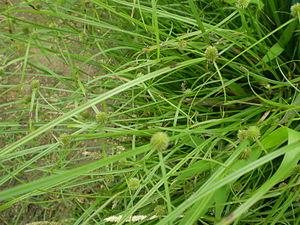
Cette liste de Tracheophyta de Bosnie-Herzégovine, ainsi que d’espèces introduites est un aperçu incomplet d’espèces de mousses, de fougères, de gymnospermes et d’angiospermes citées dans la littérature disponible en langues bosniaque, croate, serbe et serbo-croate. Cet aperçu n’inclue pas des espèces cultivées ni celles occasionnellement introduites.